Japanese sea bass

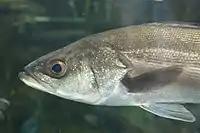
Head of Japanese sea bass.

The Japanese sea bass has a slightly forked tail and a large mouth which has the lower jaw protruding beyond the upper jaw. The young fish have small black spots on the back and dorsal fin which tend to lost in larger fish. Its body has 12 to 15 spines in the first dorsal followed by 12 to 14 soft rays in its second dorsal. The anal fin has 3 spines and 7 to 9 soft rays. The maximum recorded total length is , although the more common standard length is and the maximum published weight is .